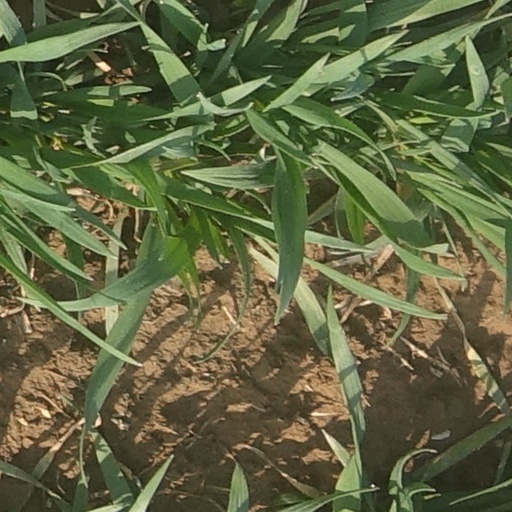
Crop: wheat